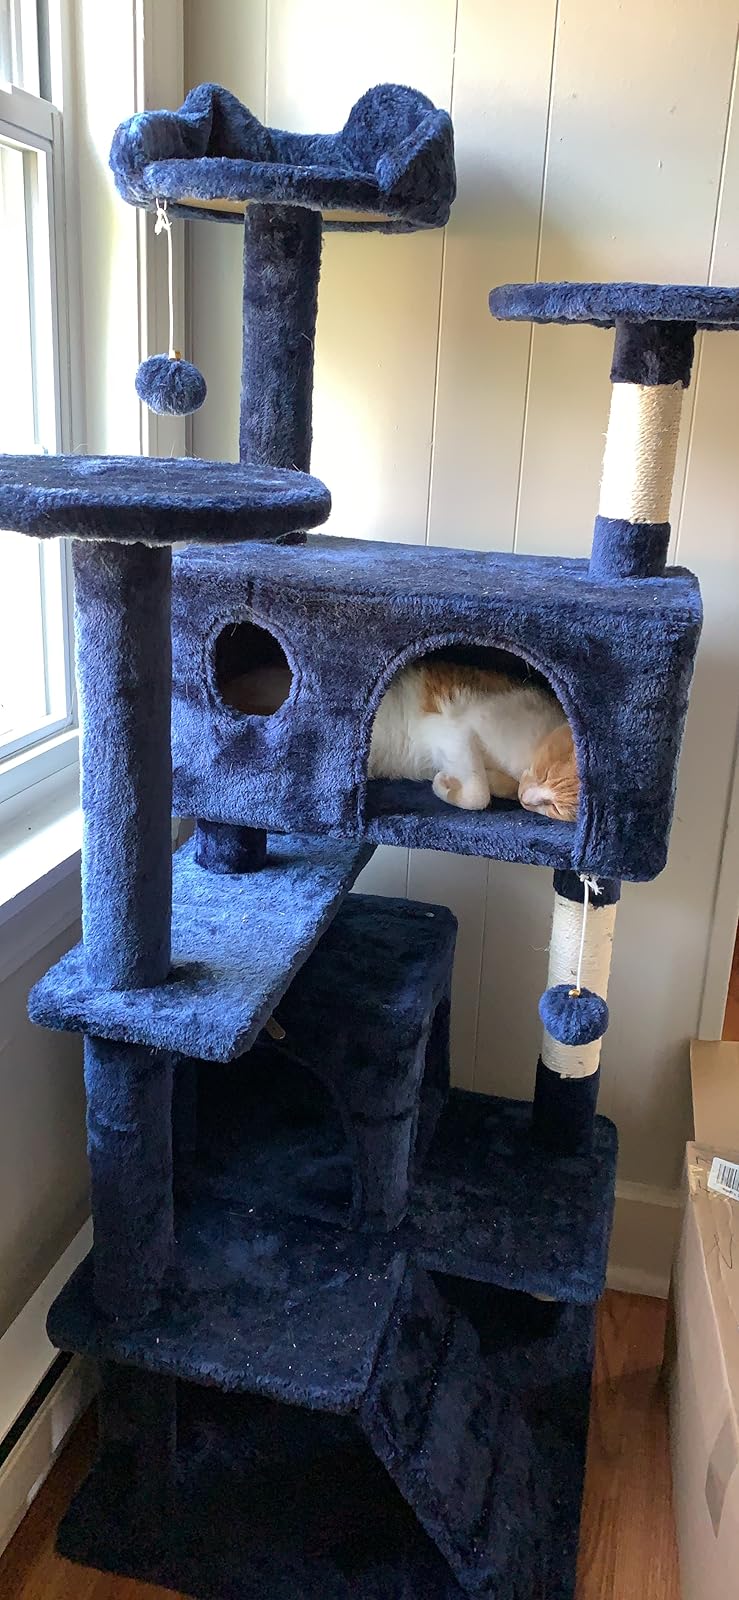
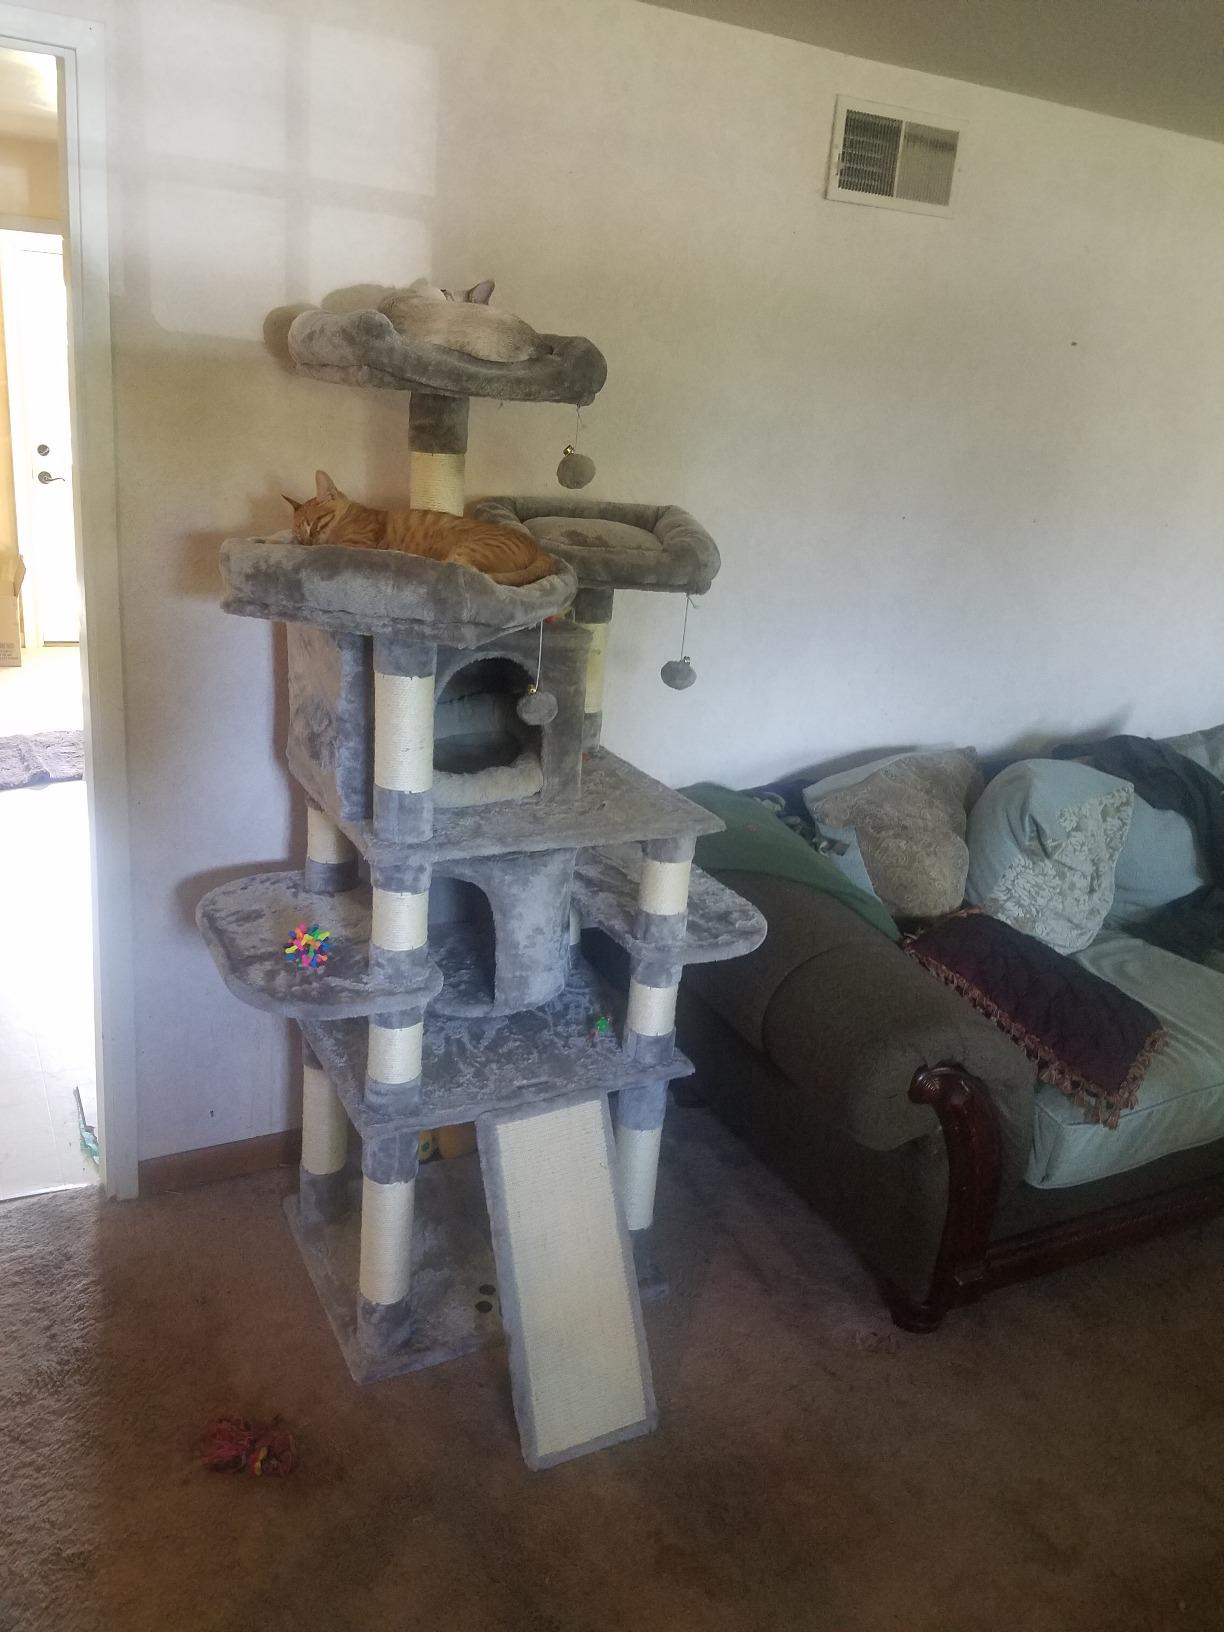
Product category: items_cat tree
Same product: no